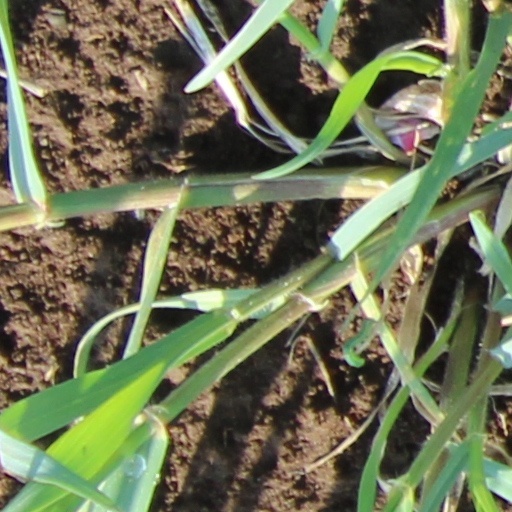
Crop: wheat